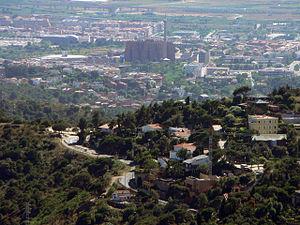
Sant Just Desvern est une commune de la comarque de Baix Llobregat dans la province de Barcelone, en Catalogne. Cette ville se situe en hauteur. On profite d'une belle vue.